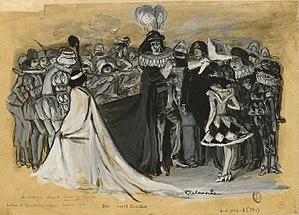
Dessin de Paul-Charles Delaroche, Le coeur de Floria.
Paul Charles Delaroche, né le 15 août 1886 à Aubigné-Racan, et mort le 7 septembre 1914 à Douy-la-Ramée, est un dessinateur, peintre et illustrateur français, entre autres pour les arts du spectacle et de nombreux périodiques. Il est actif durant la période de la Belle Époque.